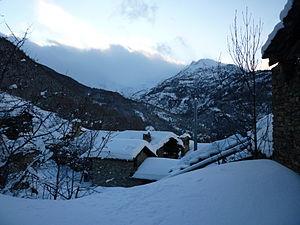
Vue de Sommarèse en hiver (Émarèse, Vallée d'Aoste - Italie)
Émarèse est une commune située dans la Vallée d'Aoste en Italie.